Common coquí

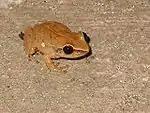
Coqui

Experiments conducted in the Bisley Watersheds of Puerto Rico explored the ecological impact of Eleutherodactylus coqui on various components of the local ecosystem. The research involved small-scale and large-scale experiments to assess the effects on invertebrate populations, herbivory, plant growth, and leaf-litter decomposition. In the small-scale experiment, enclosures were used to examine the influence of E. coqui on invertebrates, herbivory, and plant growth. Meanwhile, the large-scale experiment utilized removal plots to evaluate the broader impact of E. coqui on ecosystem processes in a natural forest setting.